Macedonian Idol

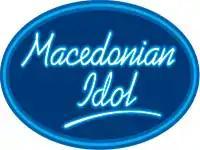

Macedonian Idol ( - "Makedonski Idol") was a Macedonian reality-competition talent show airing on A1 TV, based on the popular British show "Pop Idol". The auditions for the first season (after Idol Serbia-Montenegro & Macedonia) started in the summer 2010 and the show aired for first time on 13 November 2010. Hosts of the show are Ivanna Hadžievska and Nenad Gjeorgjievski.